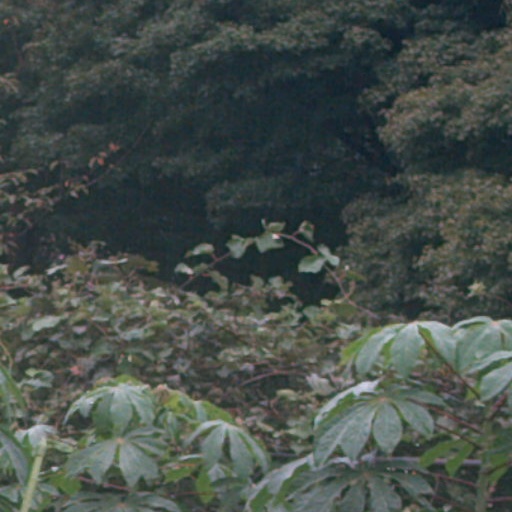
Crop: cassava